Badami cave temples

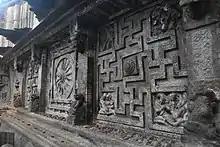
Ceiling in the Cave-3 with images of Swasthika on two ends with a Matsya avatara of Vishnu in the middle

Cave 3 is earliest dated Hindu temple in the Deccan region. It is dedicated to Vishnu; it is the largest cave in the complex. It has intricately carved friezes and giant figures of Trivikrama, Anantasayana, Vasudeva, Varaha, Harihara and Narasimha. Cave3's primary theme is Vaishnavite, though it also shows Harihara on its southern wall half Vishnu and half Shiva shown fused as one, making the cave important to Shaivism studies.